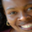
Label: woman